John Allen (pioneer)

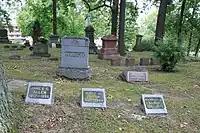
Memorial to John Allen & family, Forest Hill Cemetery, Ann Arbor

In early February 1824, Allen and Rumsey left Detroit. After choosing their site, they returned to Detroit on February 14 to register their claims at the federal land office. Allen, the wealthier of the two men, purchasing for $600. Rumsey purchased for $200. They also purchased the right to have their village designated the county seat for $1,000. On May 25, the town plot was registered in Wayne County. Initially, the name of the town was written "Annarbour", but thereafter it appeared as two words. According to Russell Bidlack's "Ann Arbor's First Lady: Events in the Life of Ann I. Allen" (1998), Ann Arbor was named in honor of John Allen's wife, Ann. Other writers have suggested that Ann Arbor was named for both Ann Allen (wife of Allen) and Mary Ann Rumsey (wife of Rumsey).